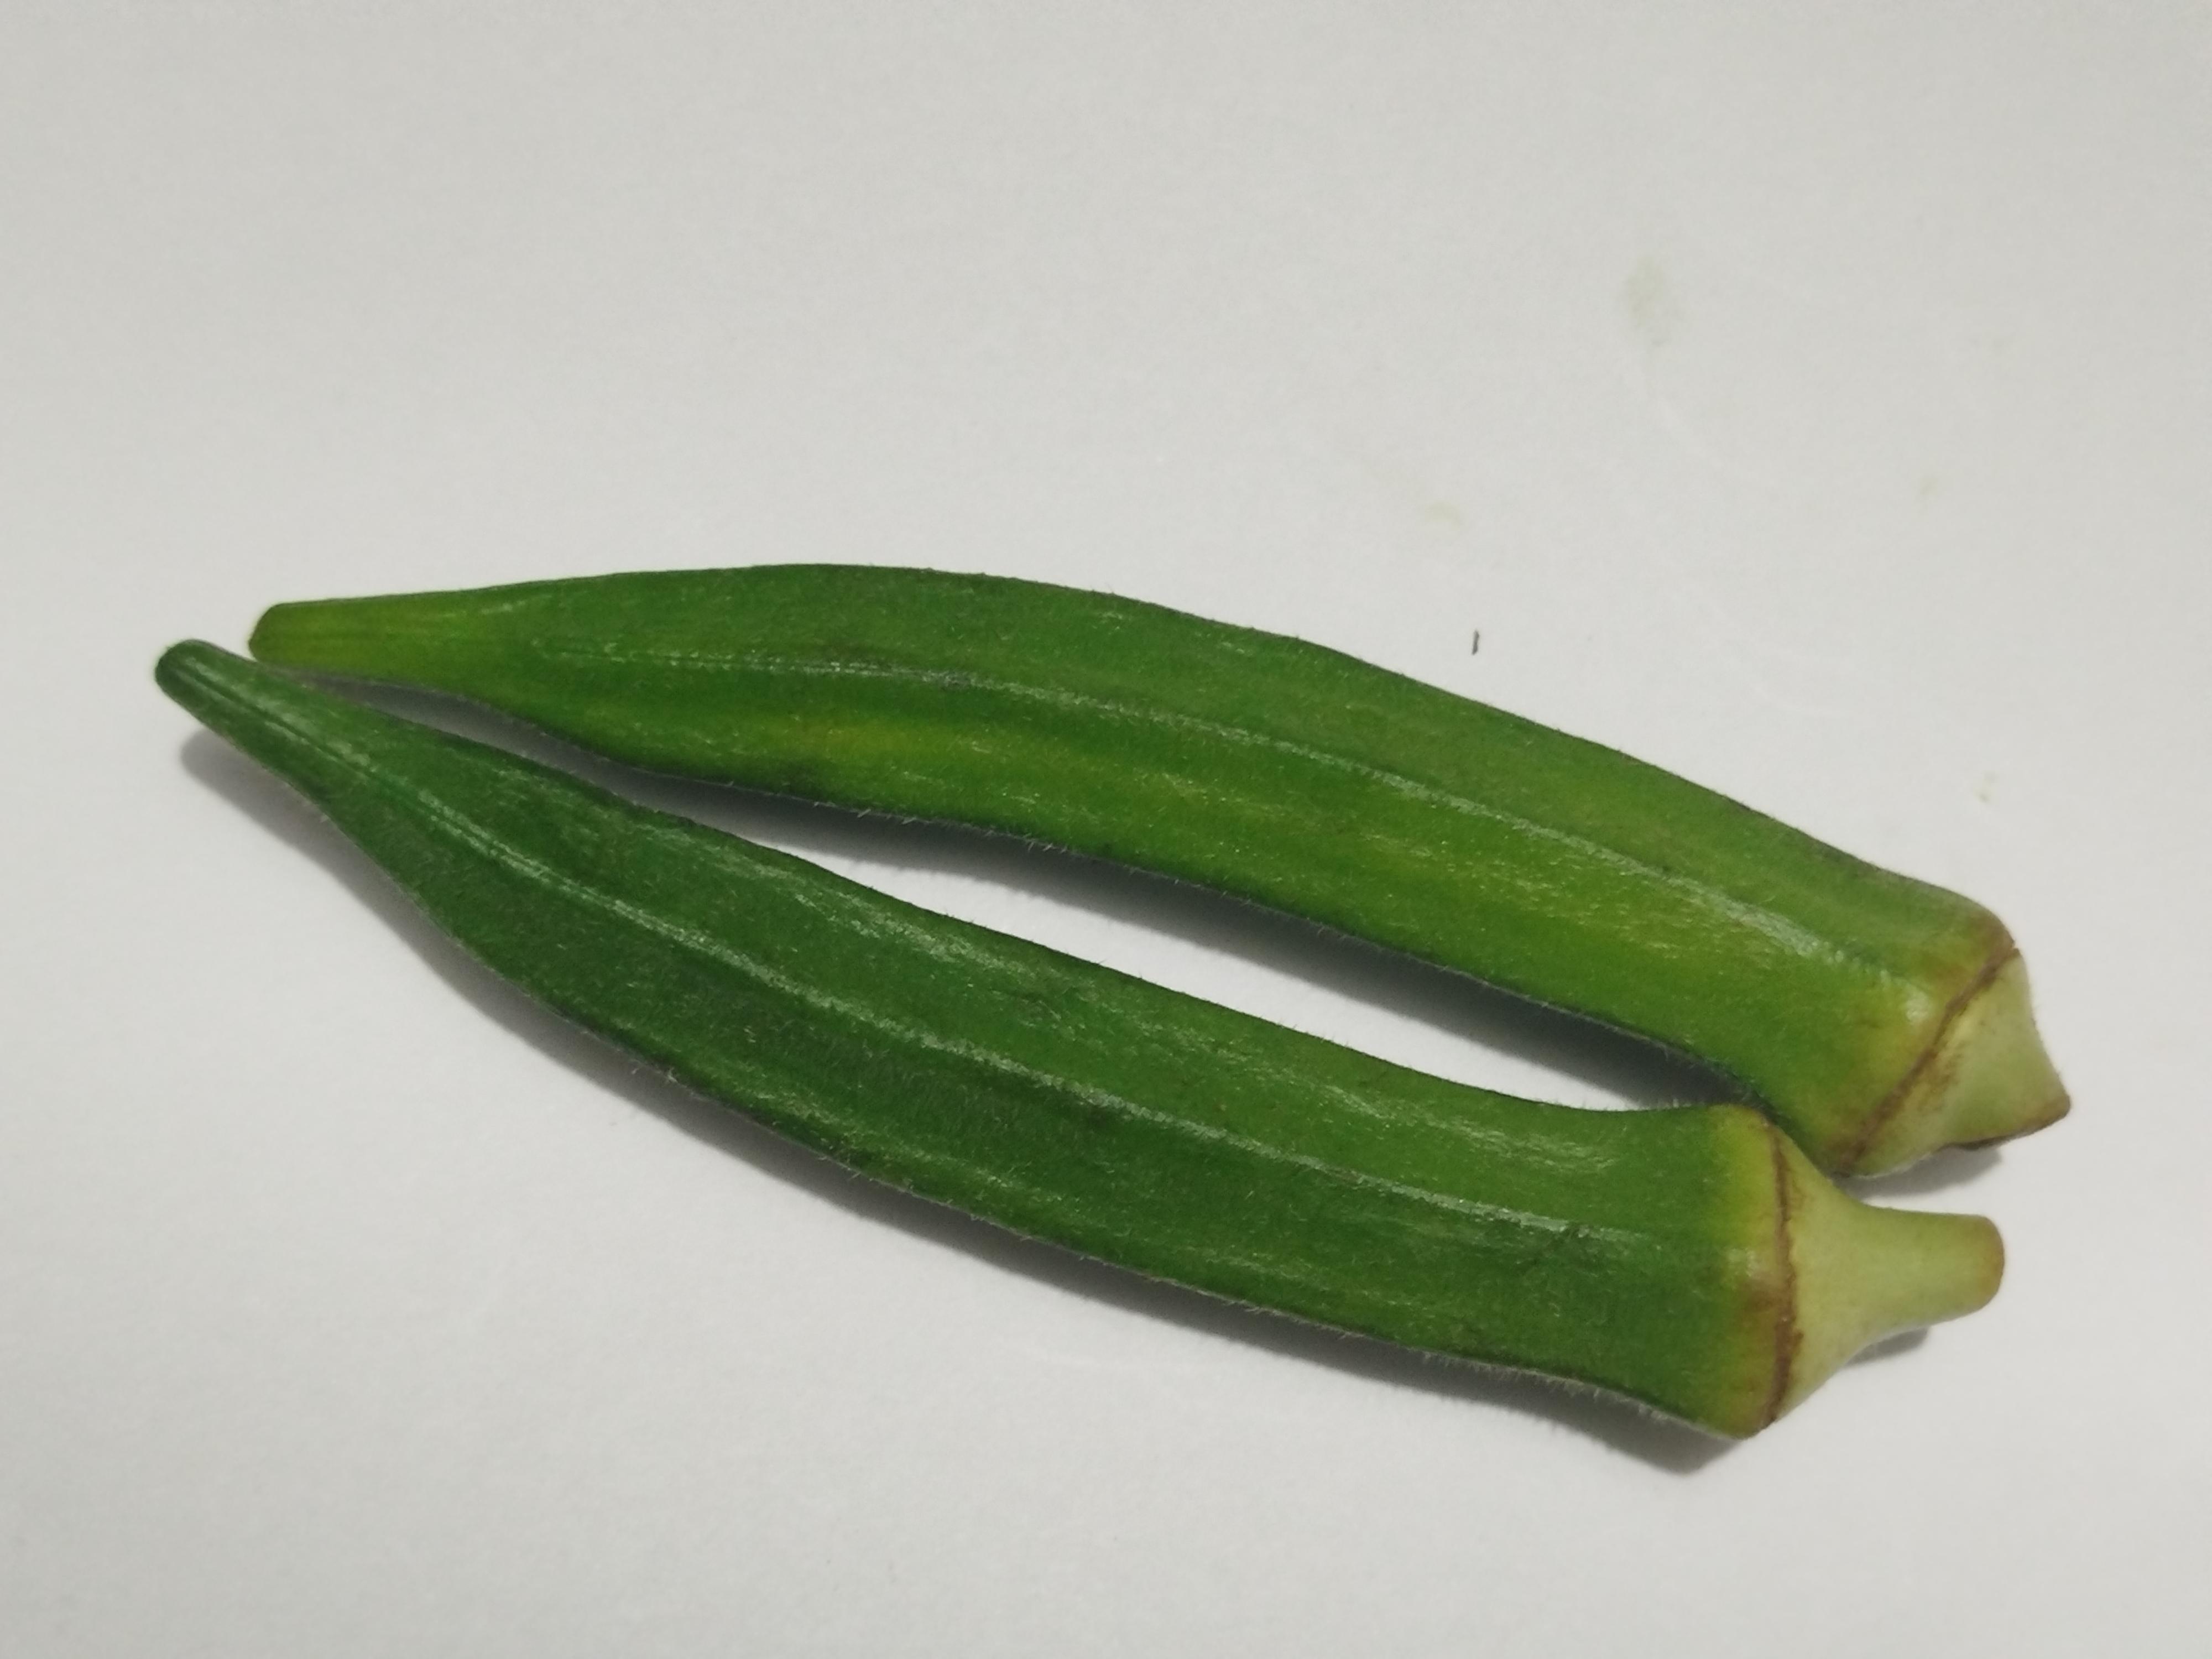
Label: Ladies finger